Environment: lab
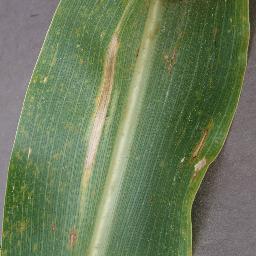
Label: northern_corn_leaf_blight